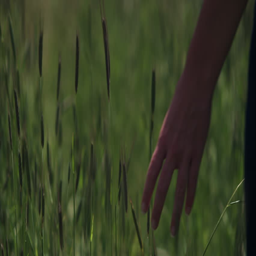
slow motion of a woman with a studded belt walking through tall green grass .